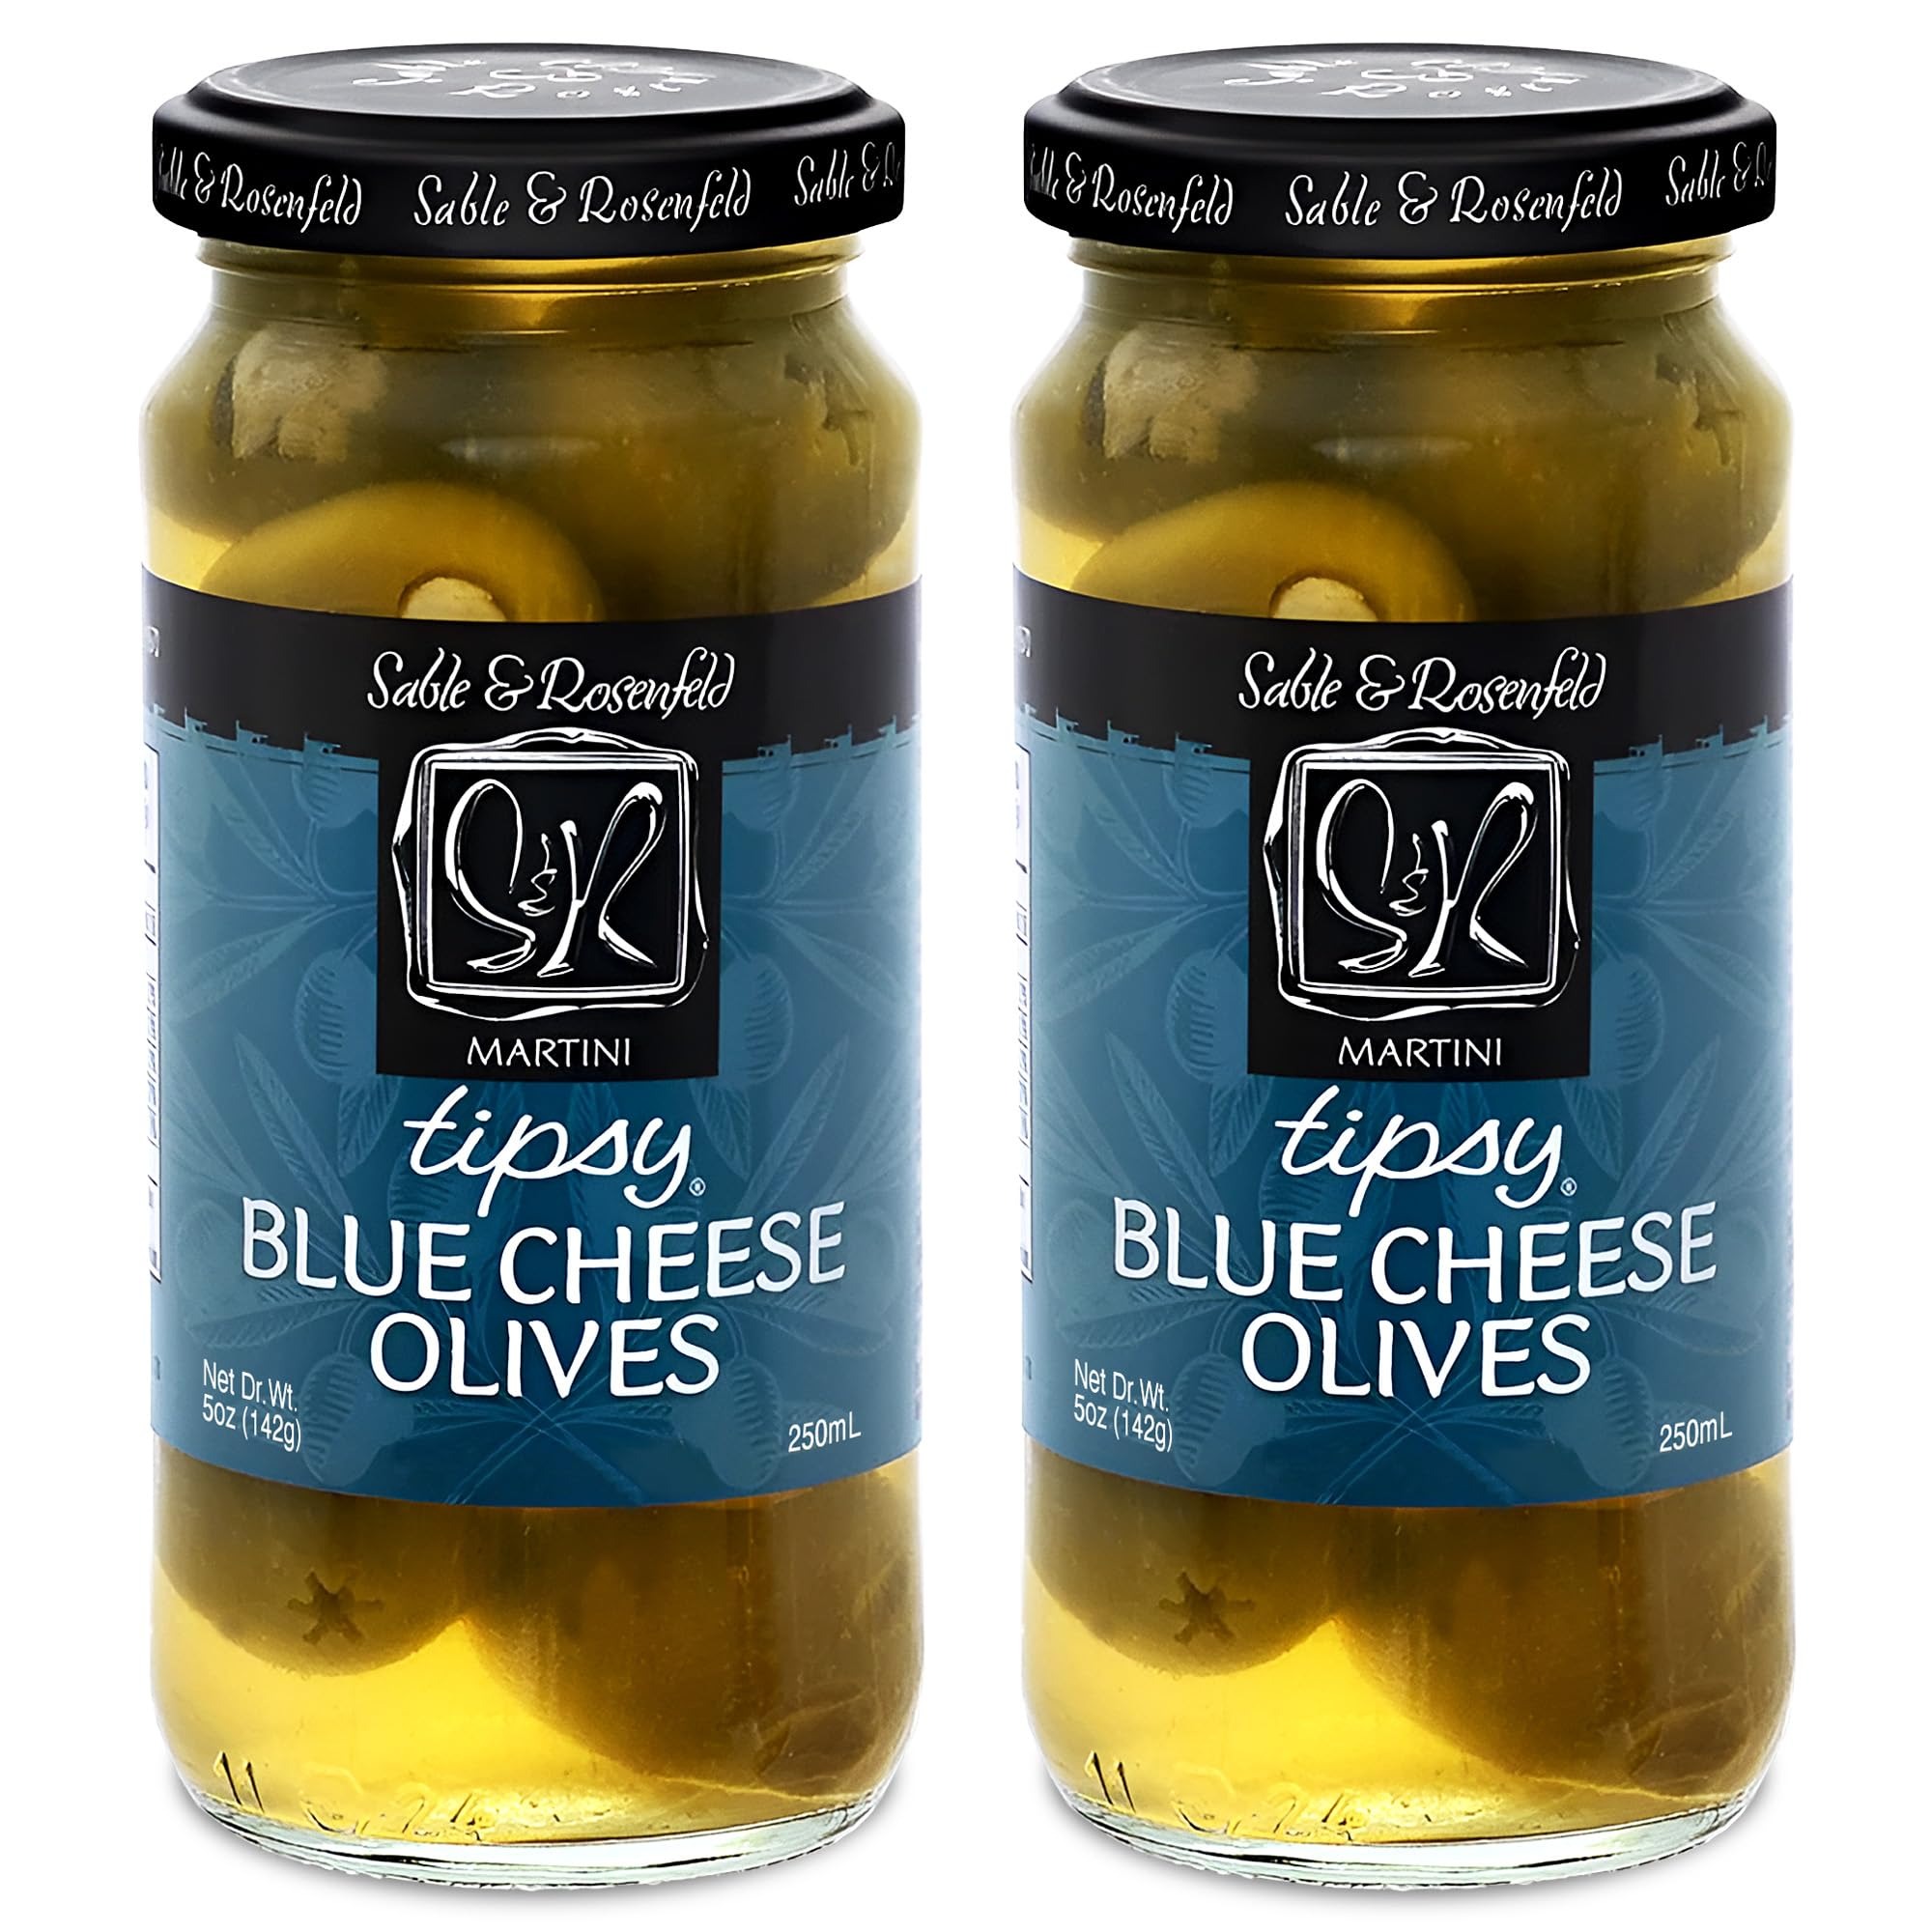
Item Name: Tipsy Green Olives Stuffed with Blue Cheese - Large Cocktail Olives for Cocktails, Bloody Mary Condiments- Sable & Rosenfeld - 5 oz (Pack 2)
Bullet Point 1: HAND-STUFFED OLIVES - Sable & Rosenfeld Tipsy Olives are expertly hand-stuffed with rich blue cheese, offering a bold and sophisticated twist to your cocktails and appetizers and are perfect for olive bars.
Bullet Point 2: FLAVORFUL BITE - These filthy olives provide a satisfying texture and a burst of flavor that enhances the taste of your favorite martini, bloody mary, or cocktail.
Bullet Point 3: QUICK HORS D'OEUVRE SOLUTION - Tipsy Olives from Sable & Rosenfeld offer a convenient and quick way to elevate your hors d'oeuvre game. Simply add these flavorful gourmet olives stuffed with blue cheese to your appetizers or cocktails for an instant gourmet touch.
Bullet Point 4: VERSATILE - These Tipsy Olives cater to a variety of uses. Whether you're crafting classic Martinis, topping salads, or experimenting with innovative recipes, these large stuffed olives are an ideal choice to enhance your culinary creations.
Bullet Point 5: IDEAL FOR VARIOUS OCCASIONS - If you're hosting a brunch, cocktail party, or a casual get-together, Sable & Rosenfeld Tipsy Olives are the perfect choice to elevate your appetizer game and make your event memorable.
Bullet Point 6: GOURMET ENTERTAINING - With more than 50 products, including mustards, sauces, bruschettas, “Tipsy” cocktail garnishes, Tipsy Tapas, and more! We focus on producing products that are all-natural, non-GMO certified, and aim for simple and elegant entertaining.
Bullet Point 7: WOMEN-OWNED - In 1970, Sable & Rosenfeld was co-founded by President Myra Sable and her friend and former partner, Carol Rosenfeld. Within this 50-year span, Sable & Rosenfeld has grown to be a successful company servicing the production and sales distribution of gourmet products throughout the United States and Canada.
Bullet Point 8: OVER 50 YEARS OF GOURMET SUCCESS - At Sable & Rosenfeld we have been serving award-winning gourmet products since 1970. We are proud of our heritage of 50 years and still going strong.
Bullet Point 9: OUR MISSION - What began as a love for cooking has grown into one of Canada's most successful, privately-owned gourmet food companies. Our mission today, and since our very beginning, is to provide our customers with high-quality, zestfully delicious, and easy-to-use condiments for everyday living.
Bullet Point 10: VISIT SABLE & ROSENFELD STOREFRONT - Peruse our Storefront to find Sable & Rosenfeld products made with the freshest ingredients. Many are Kosher, non-GMO, gluten-free, and all-natural.
Value: 10.0
Unit: Ounce

Price: 13.98